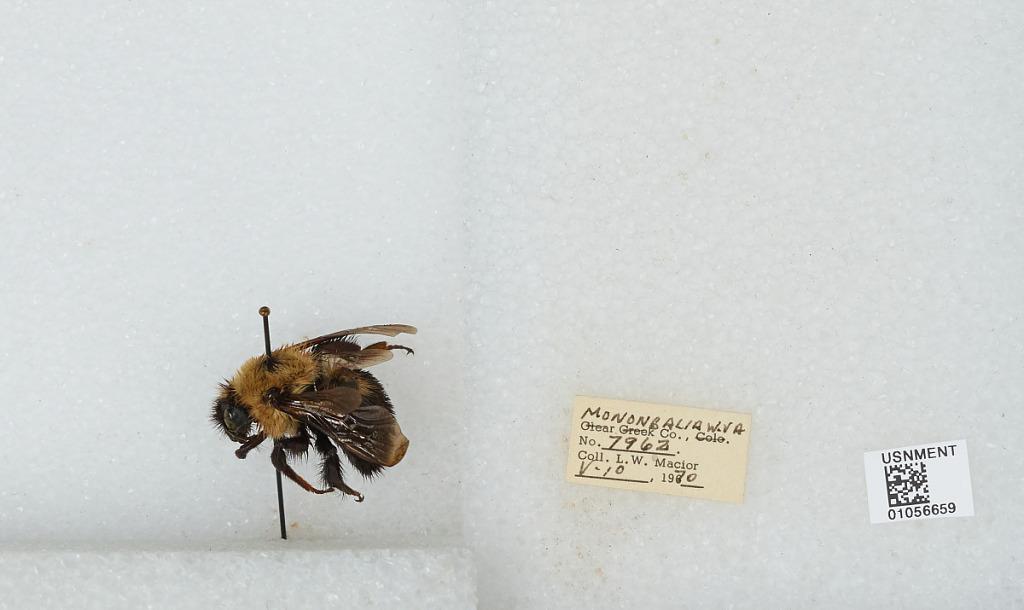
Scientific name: Bombus (Pyrobombus) bimaculatus Cresson
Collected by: L. Macior
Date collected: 1970-5-10
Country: United States
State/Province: West Virginia
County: Monongalia
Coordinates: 39.6303, -80.0464